Ive (group)

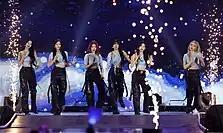
Ive performing "I Am" at the 2023 World Scout Jamboree K-pop Super Live Concert

On March 16, Starship Entertainment announced that Ive would be releasing their first studio album, "I've Ive", on April 10, with seven of the eleven songs on the album featuring songwriting credits by the members. The group pre-released a single from the album, titled "Kitsch", on March 27, which debuted at number one on the Circle Digital Chart. The song became their second song to achieve a Perfect all-kill on Korean music charts.